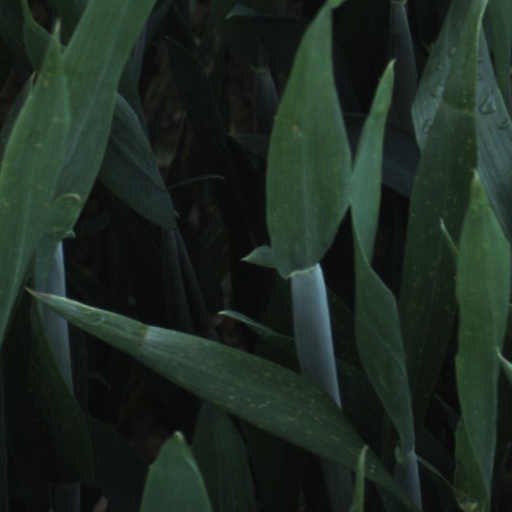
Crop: wheat